Andrew D. Martin

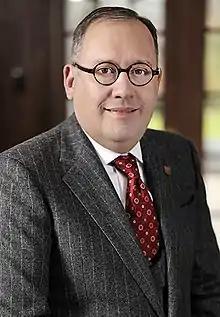
Martin in 2024

Andrew D. Martin (born July 25, 1972) is an American political scientist, currently serving as the 15th chancellor of Washington University in St. Louis since June 2019. He served as the dean of the College of Literature, Science, and the Arts at the University of Michigan from 2014 to 2018.